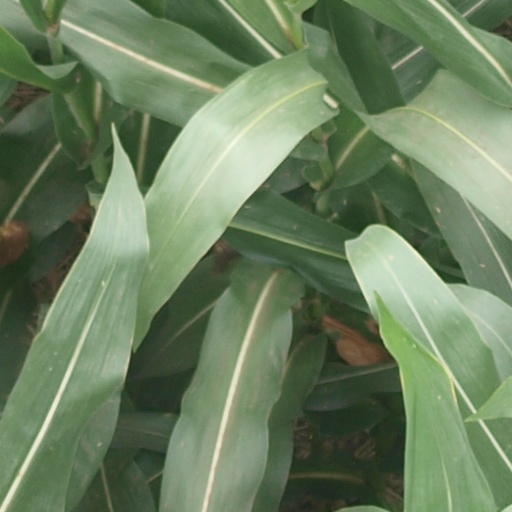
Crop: maize; corn